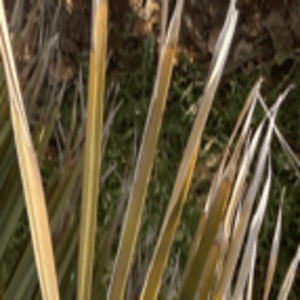
Label: Rachis Blight